Tabo Monastery

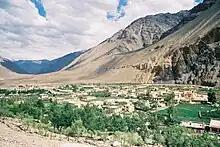
Tabo village as viewed from the caves

The monastery is situated in the Spiti valley (an isolated valley with a total population of 10,000) above Tabo village on the left bank of the Spiti River. The valley as such is delimited by Ladakh in the north, Lahaul and Kullu districts in the west and south-east respectively, and by Tibet and the Kinnaur district in the east. While Tabo village is in a bowl-shaped flat valley, the monastery is also in the bottom of the valley, unlike other monasteries in the valley, which are perched on hills; in the past the region was part of Tibet. It is located in a very arid, cold and rocky area at an altitude of . Above the monastery there are a number of caves carved into the cliff face and used by monks for meditation. There is also an assembly hall in the caves and some faded paintings on the rock face.